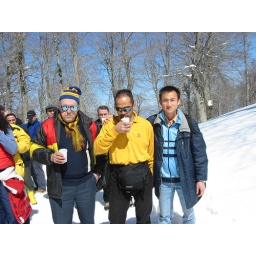
The guy in yellow is Mahruki, the first Turkish that conquered the Everest. A very well-known Turkish mountain climber.